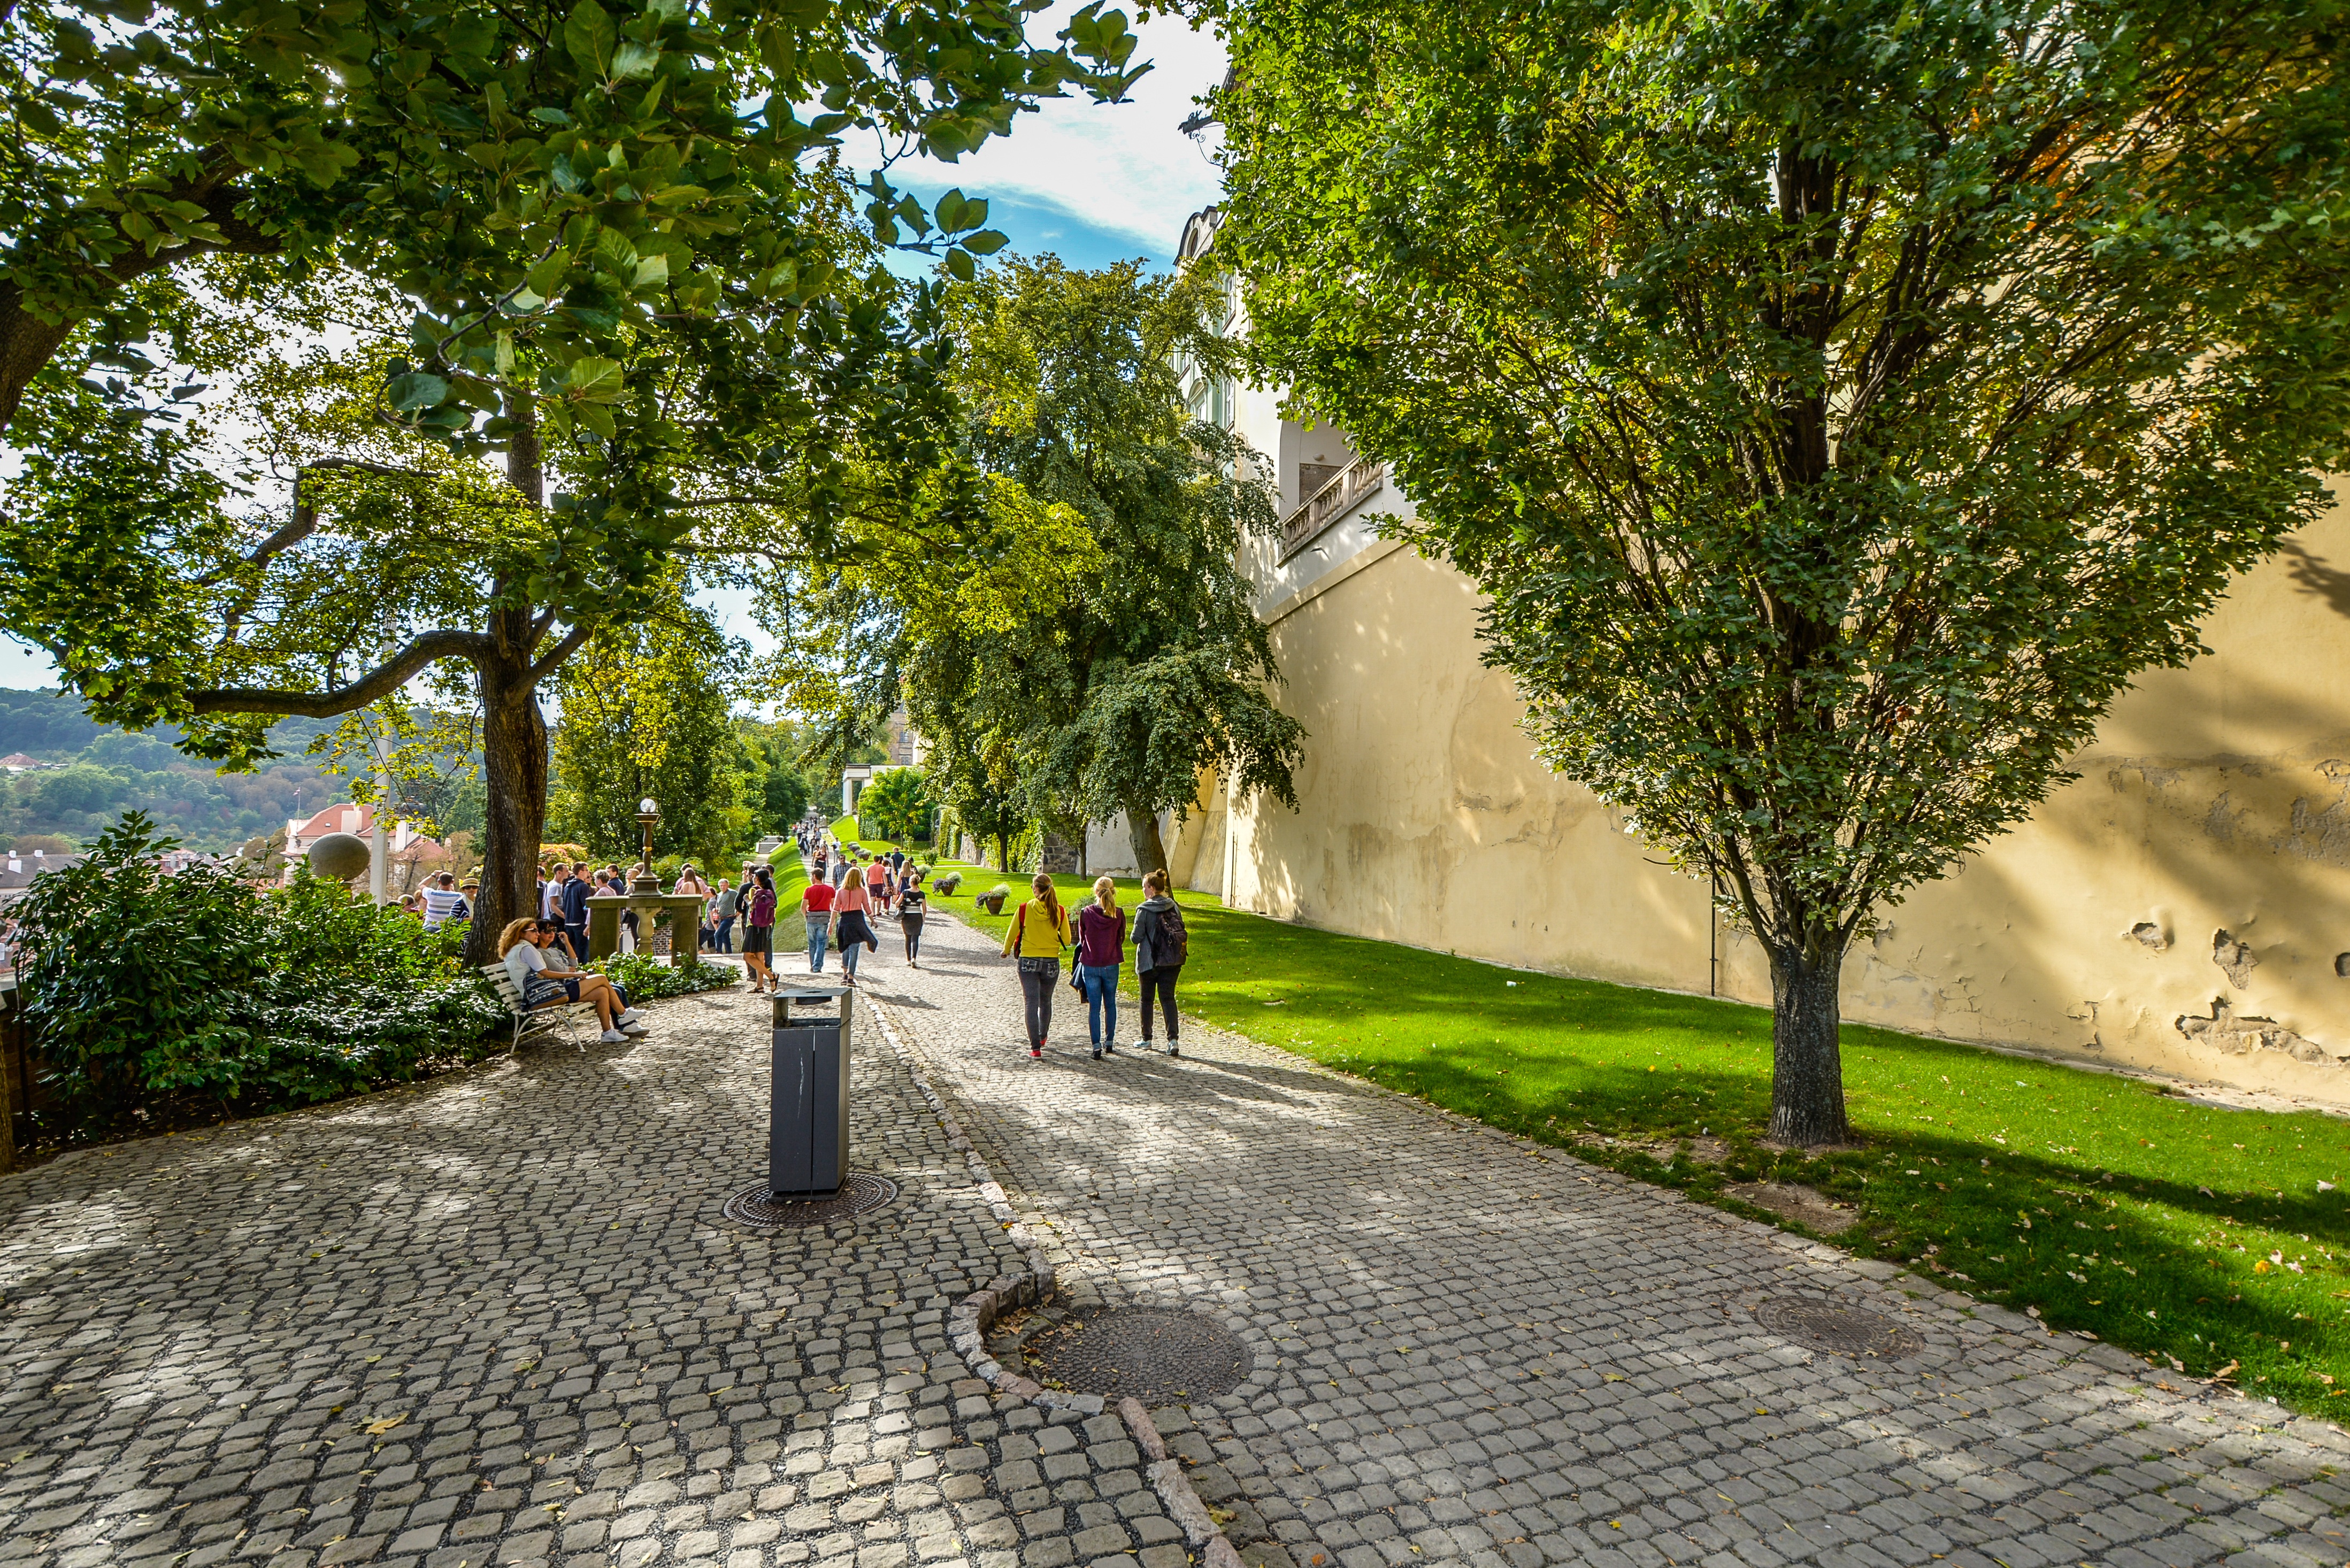
tree, road, street, sidewalk, cobblestone, city, walkway, park, castle, prague, garden, leisure, trees, courtyard, town square, estate, yard, czech, neighbourhood, residential area